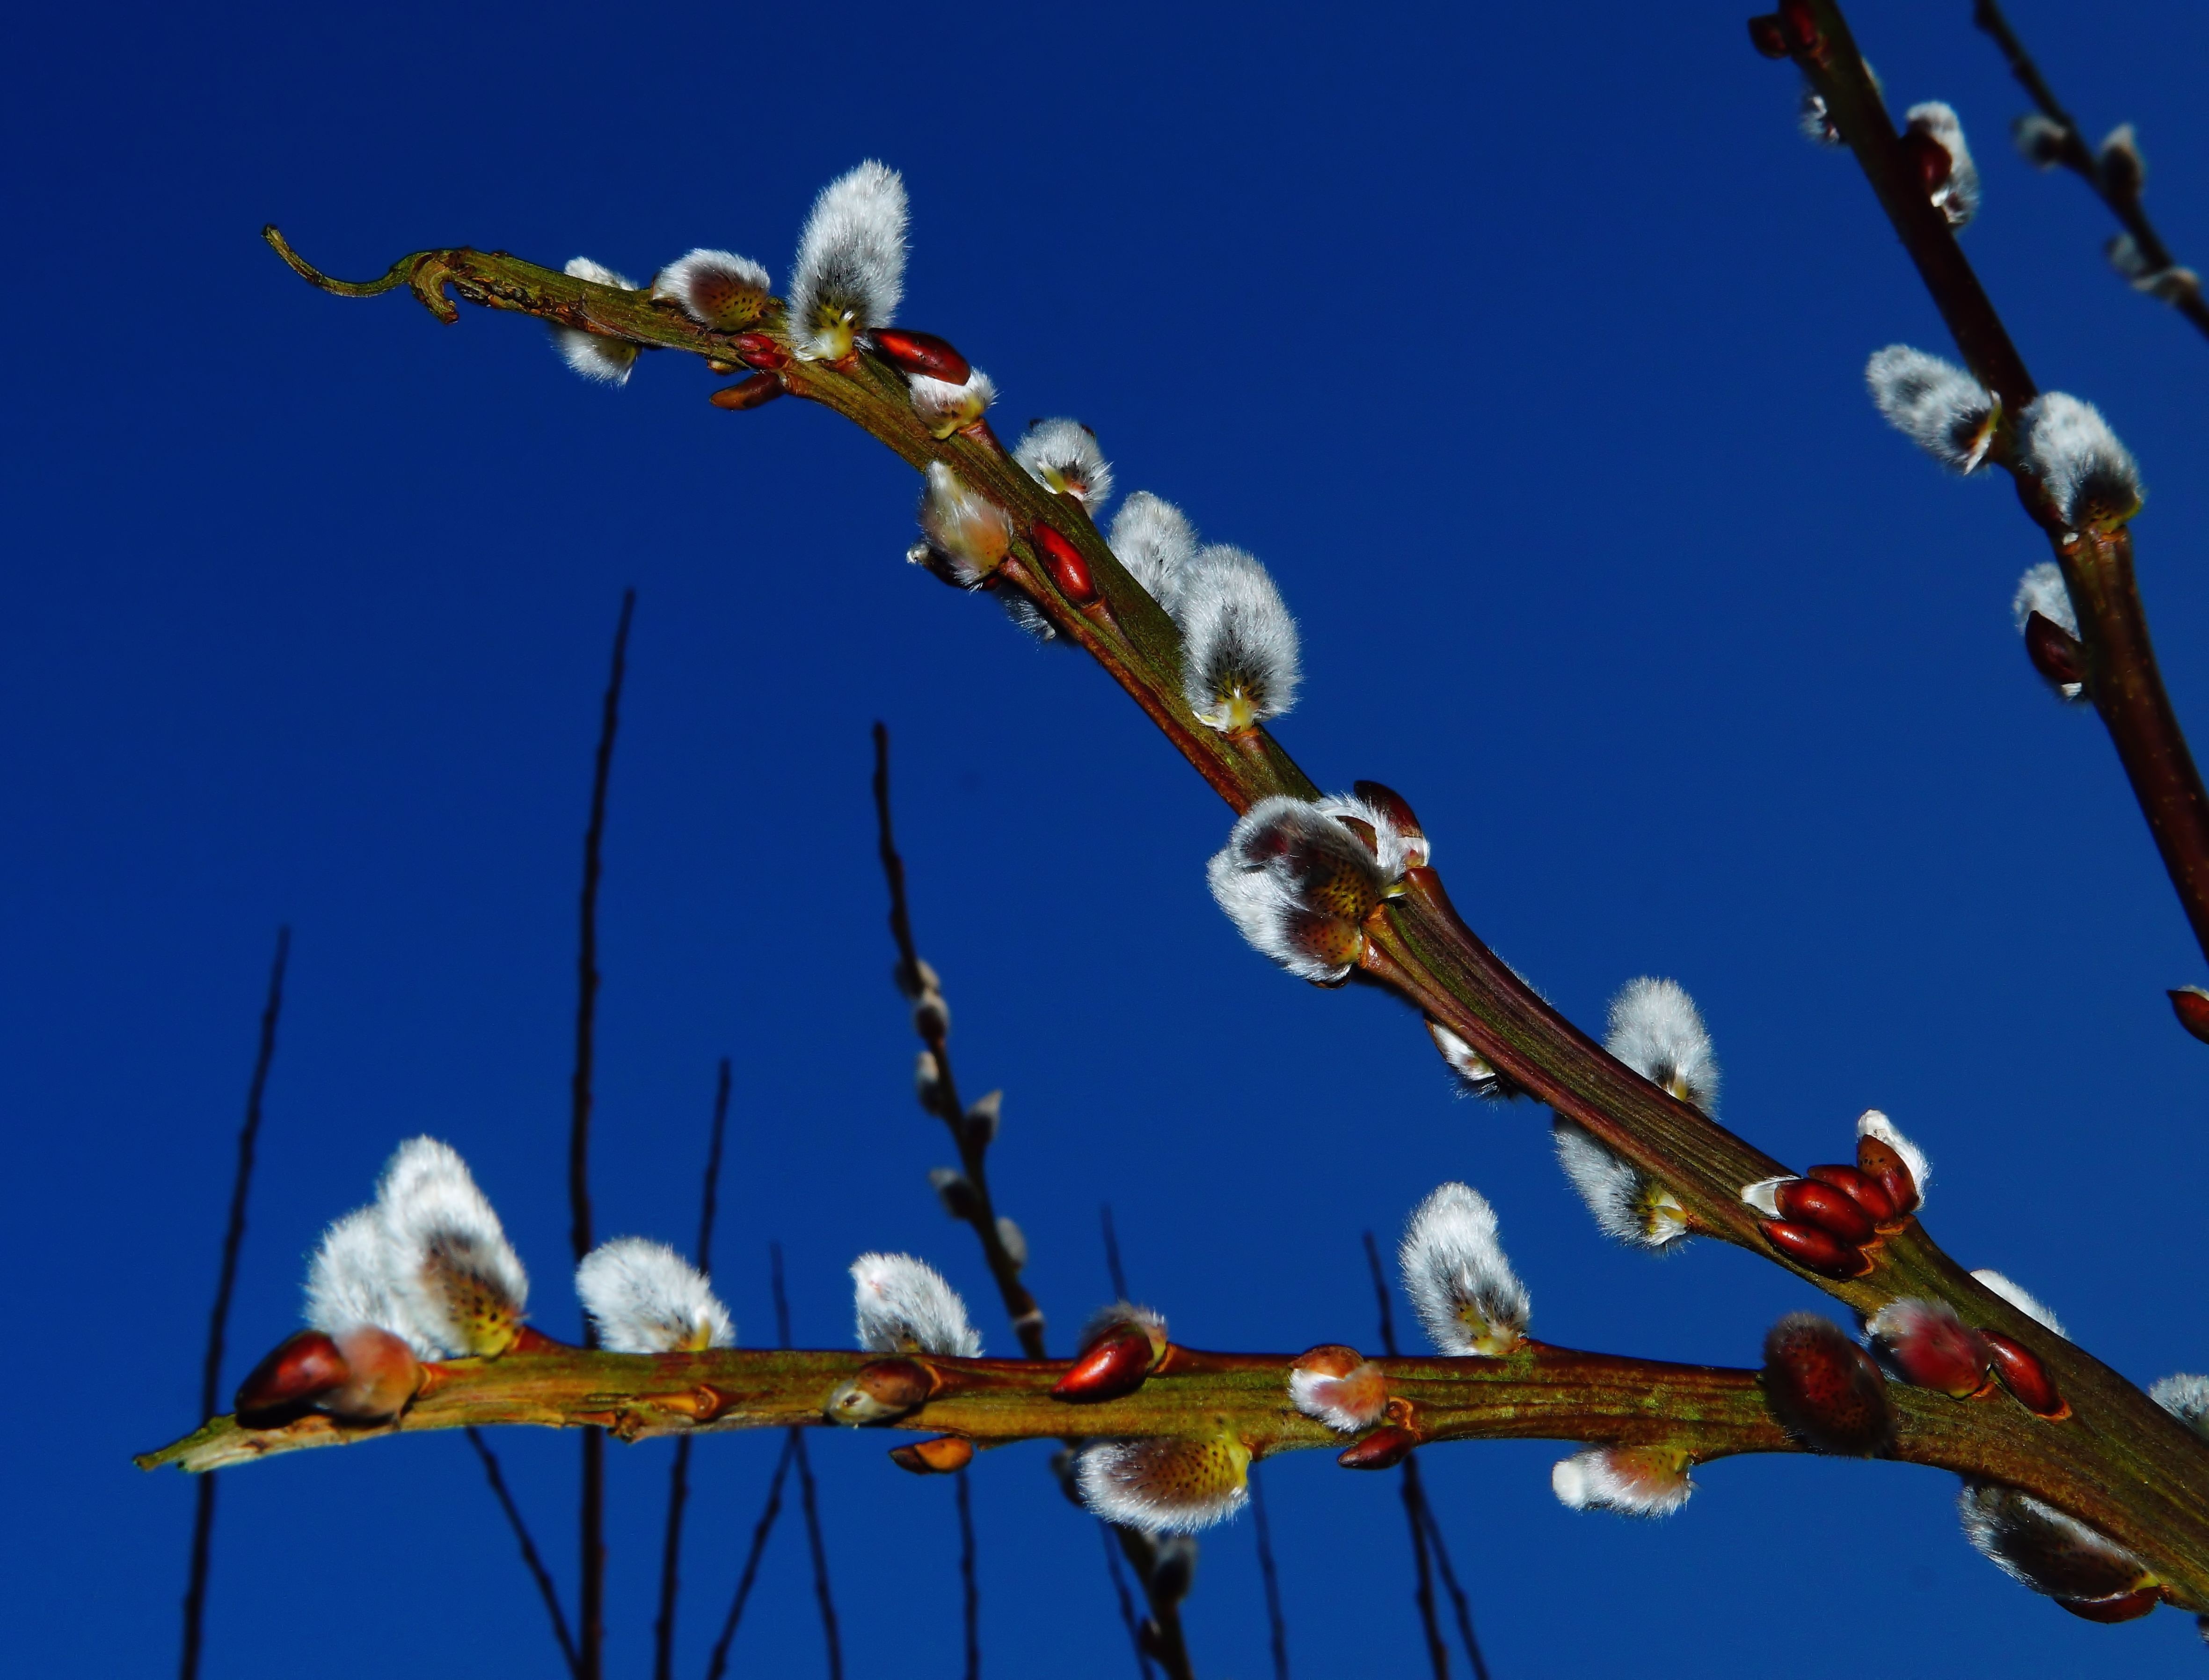
nature, branch, blossom, bird, plant, sky, flower, decoration, spring, pasture, close, twig, flowers, branches, inflorescence, grazing greenhouse, pussy willow, perching bird, blossom kitten